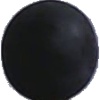
Label: blue_grape